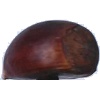
Label: chestnut